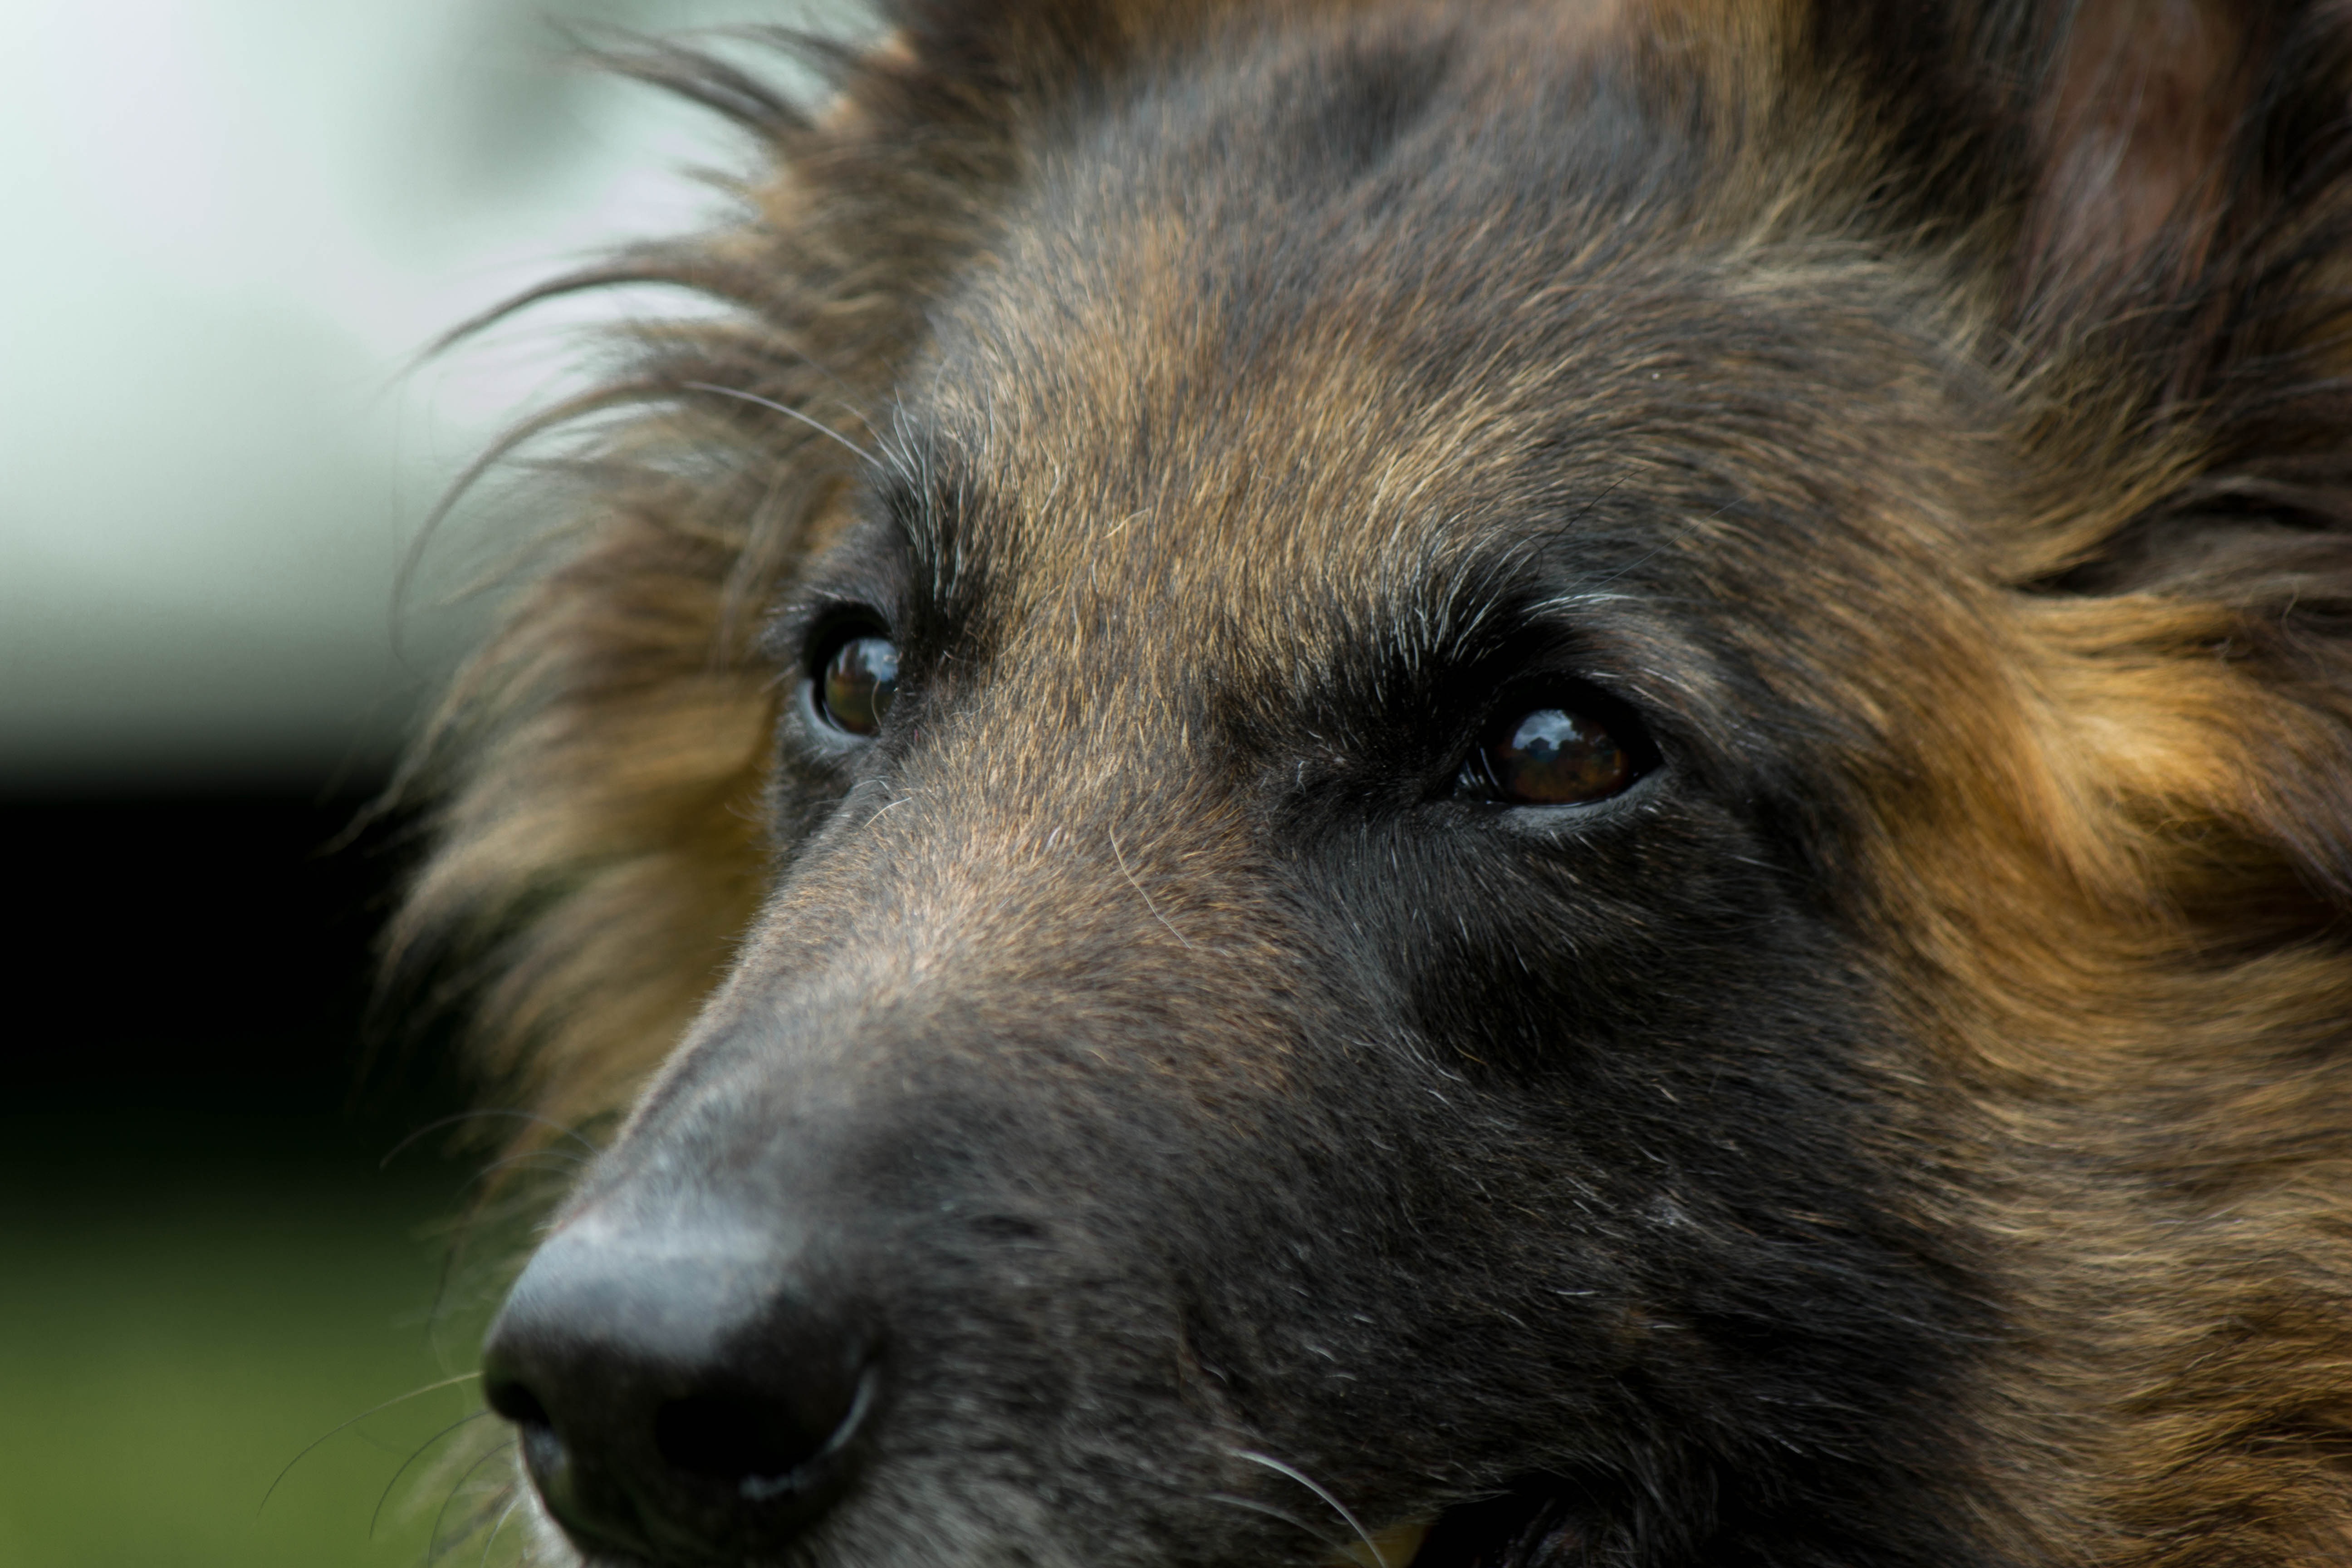
dog, mammal, wolf, long hair, look, vertebrate, dog breed, belgian shepherd, tervueren, dog like mammal, wolfdog, carnivoran, dog crossbreeds, tervuren